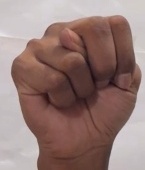
ASL sign: N